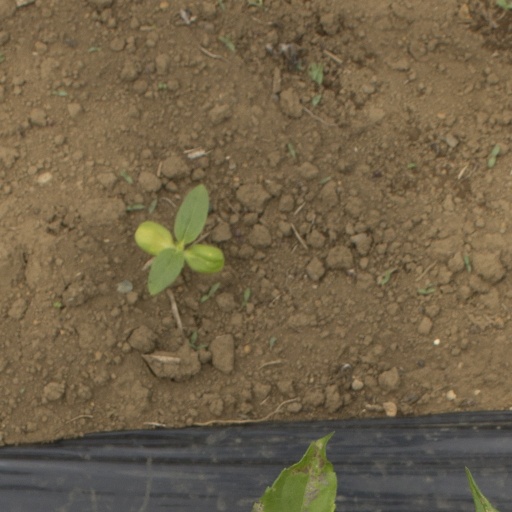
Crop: Jerusalem artichoke